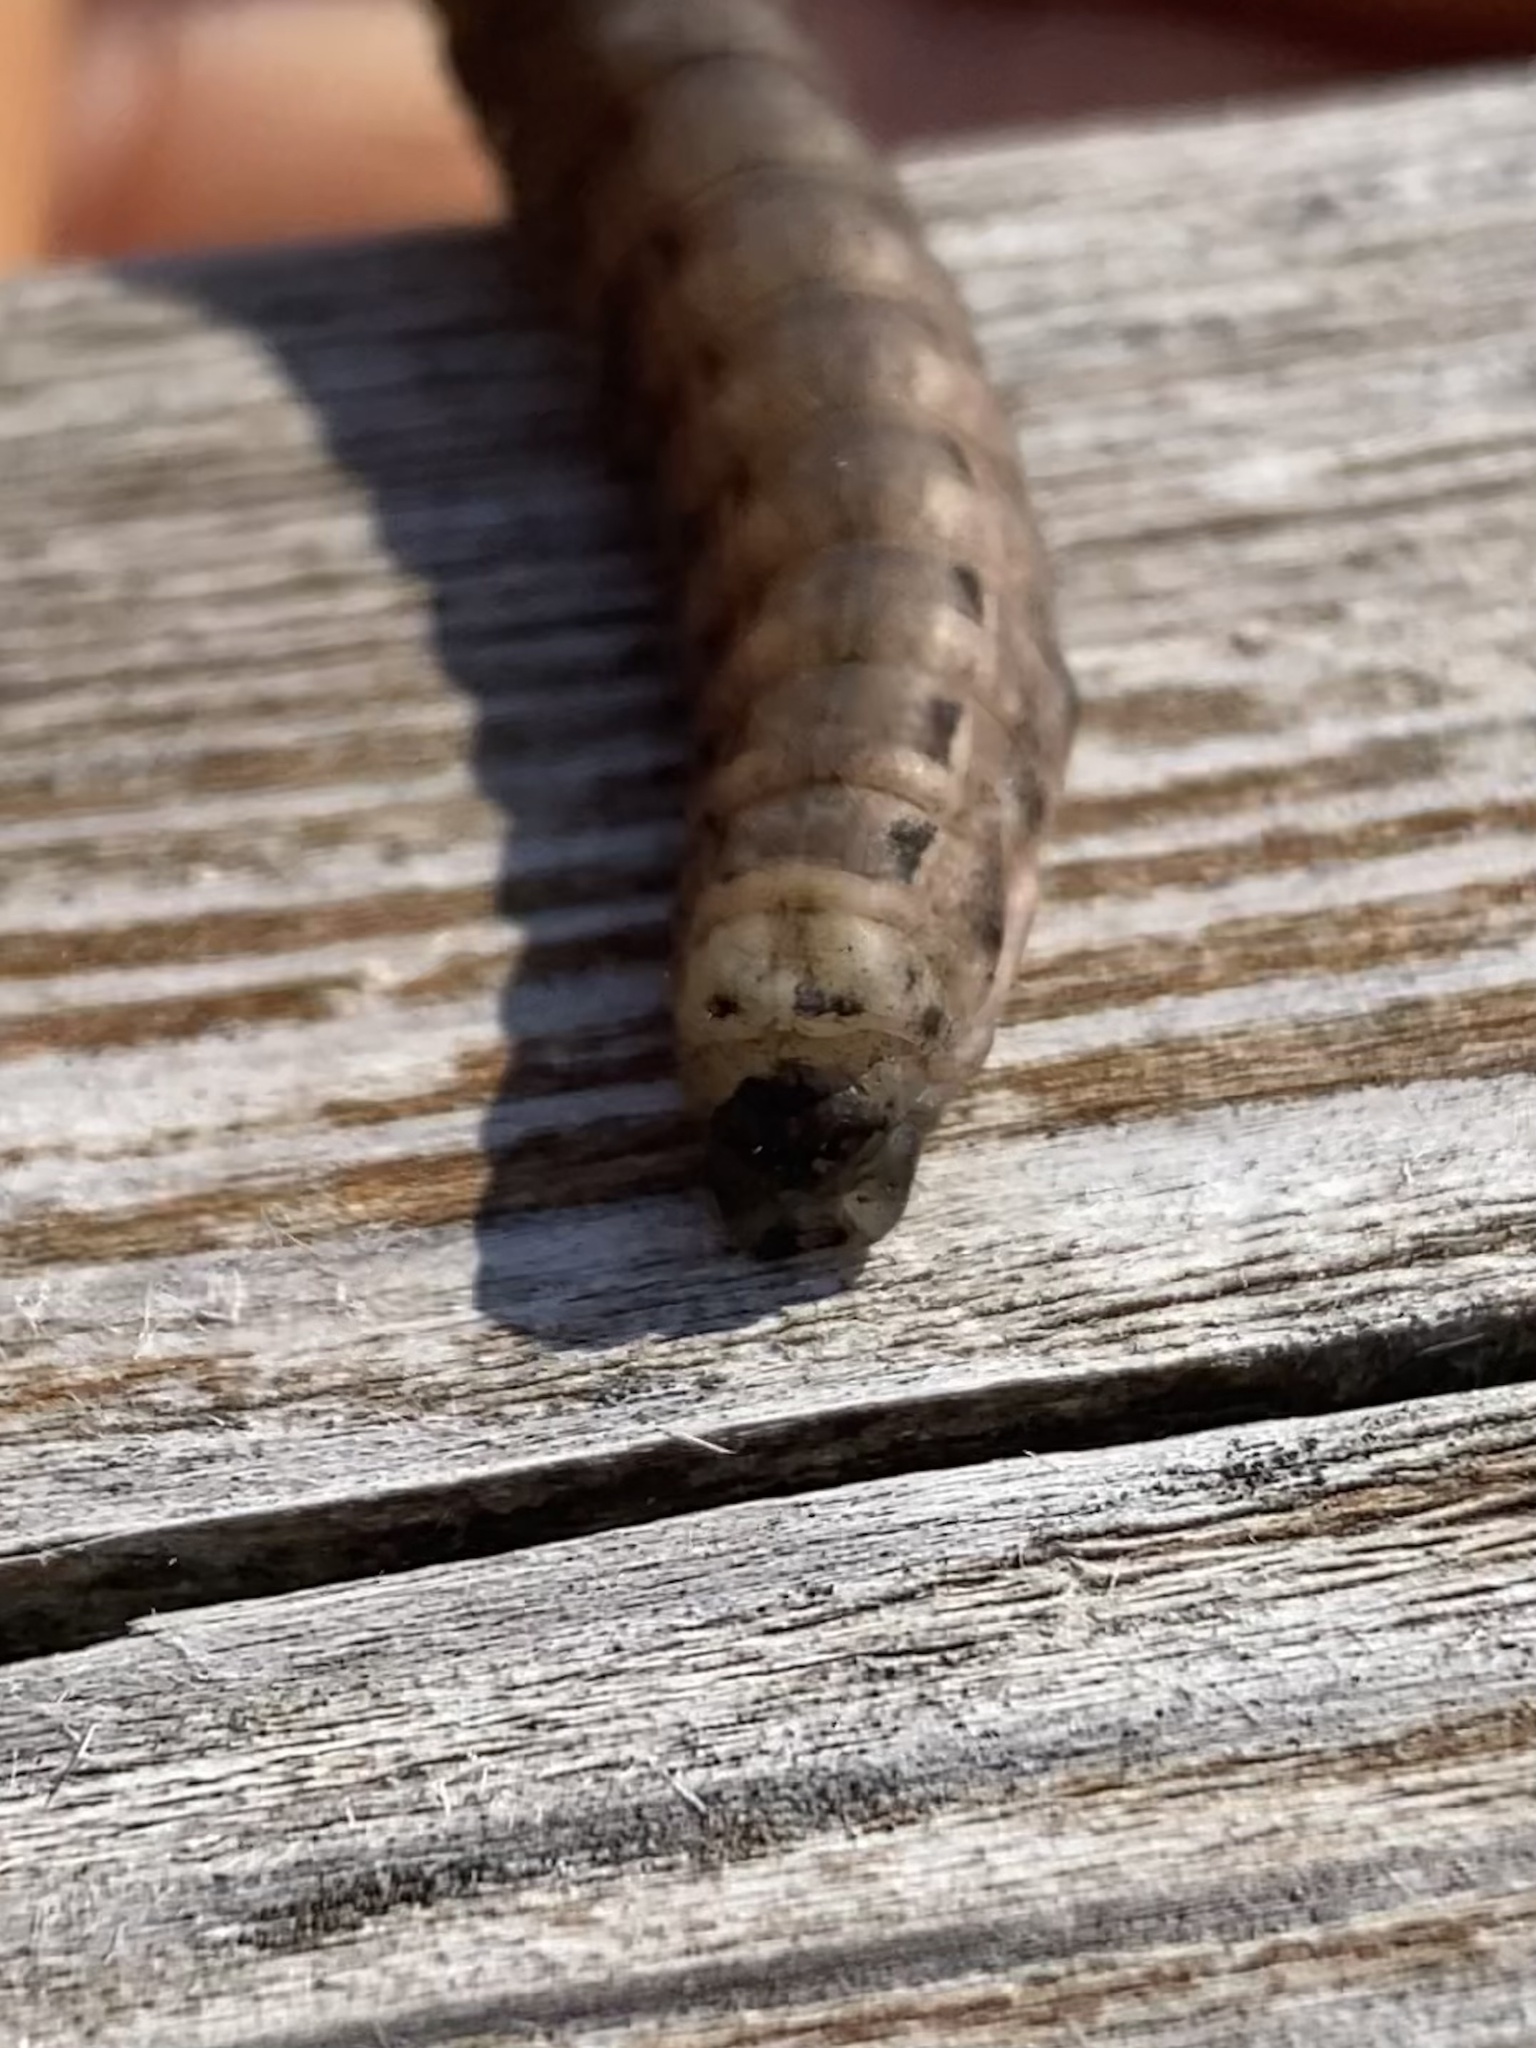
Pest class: cutworms